The Book of Unwritten Tales

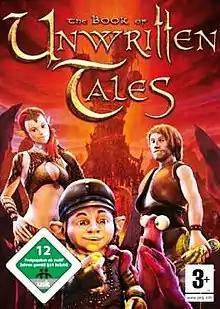
Cover art

The Book of Unwritten Tales is a point-and-click adventure video game created by German developer King Art Games. A prequel called "" was released in 2012. A sequel, "The Book of Unwritten Tales 2", was released on February 20, 2015.